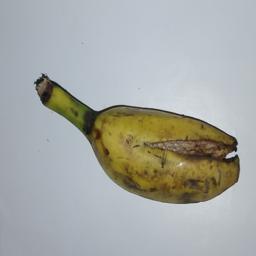
Banana variety: Champa Kola